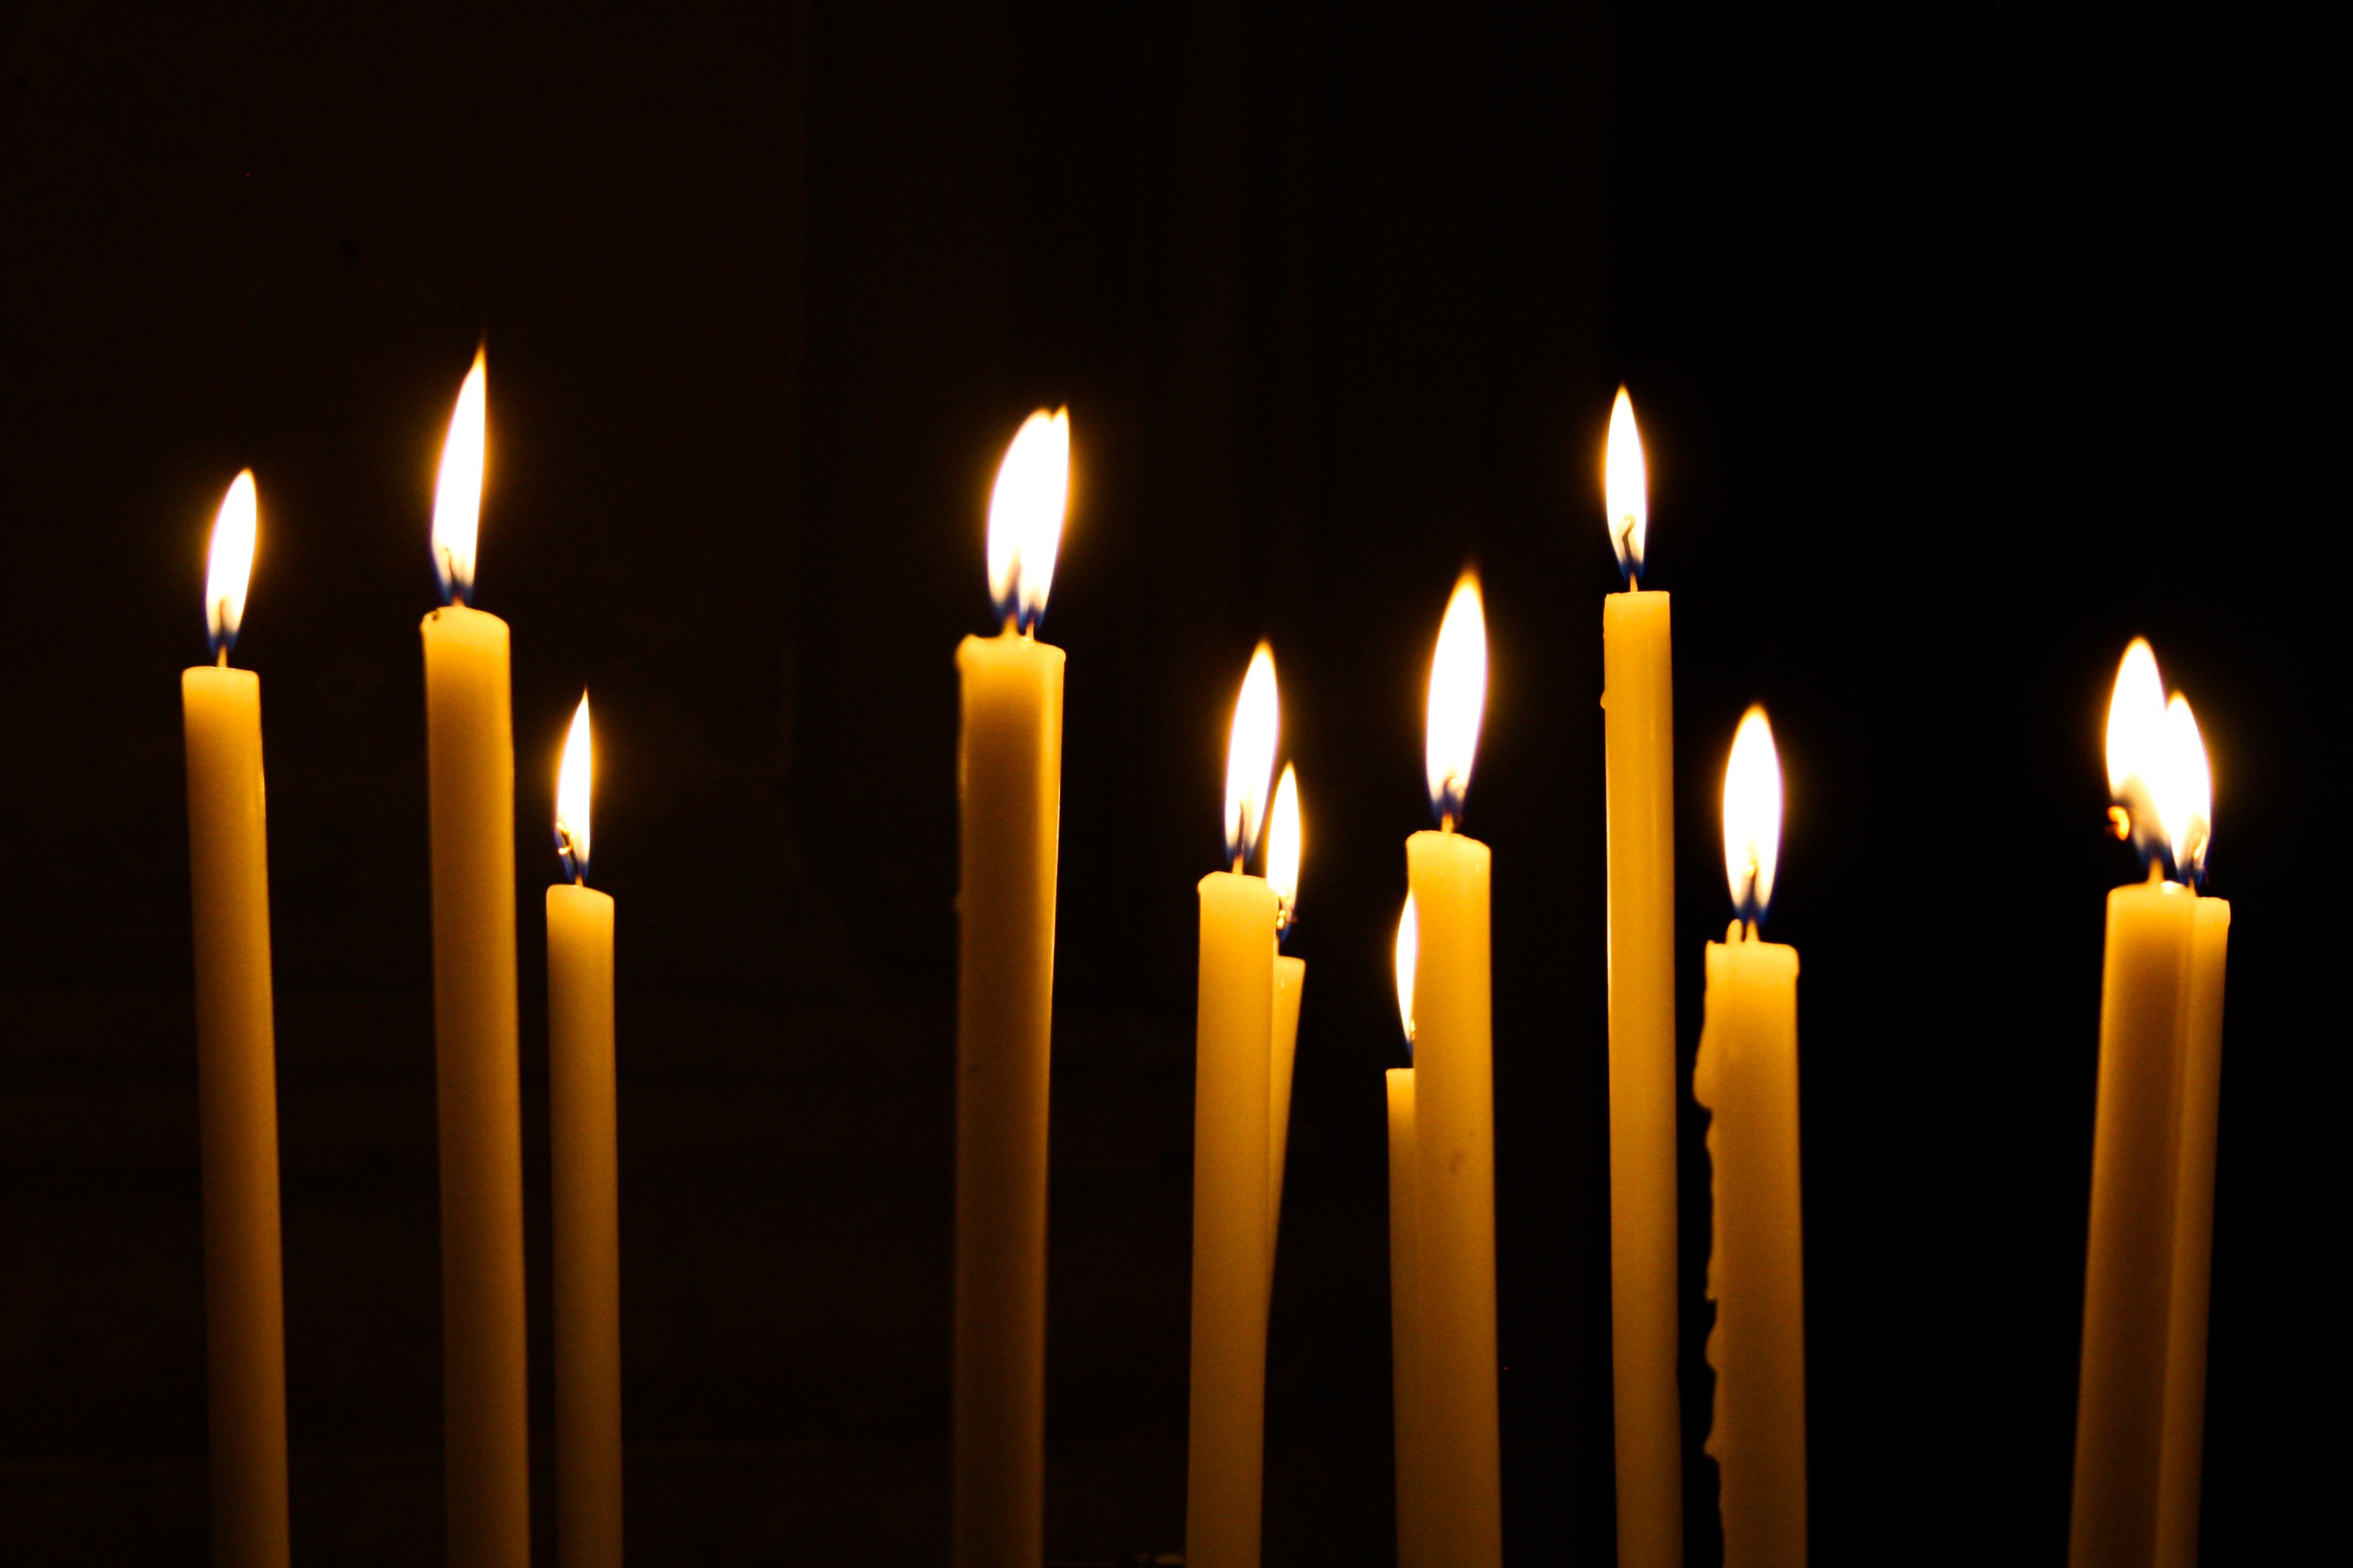
light, night, flame, fire, darkness, candle, lighting, heat, life, burn, candles, beauty, scene, warmth, wax, hanukkah, candle light